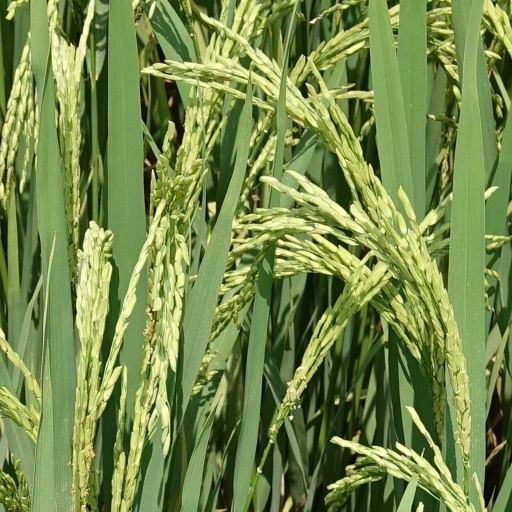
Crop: rice